The Girl in a Swing (1988 film)

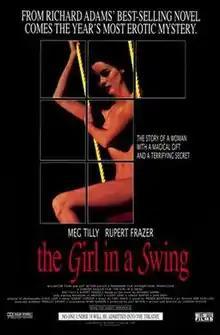
Theatrical release poster

The Girl in a Swing is a 1988 American supernatural erotic drama film directed by Gordon Hessler and starring Meg Tilly, Rupert Frazer, Nicholas Le Prevost, and Elspet Gray. Based on the 1980 novel "The Girl in a Swing" by Richard Adams, the film is about an English antique dealer who travels to Copenhagen where he meets and falls in love with a mysterious German-born secretary, whom he marries. Knowing nothing about her family or background, he soon discovers a darker side to his new bride.